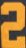
Number: 2